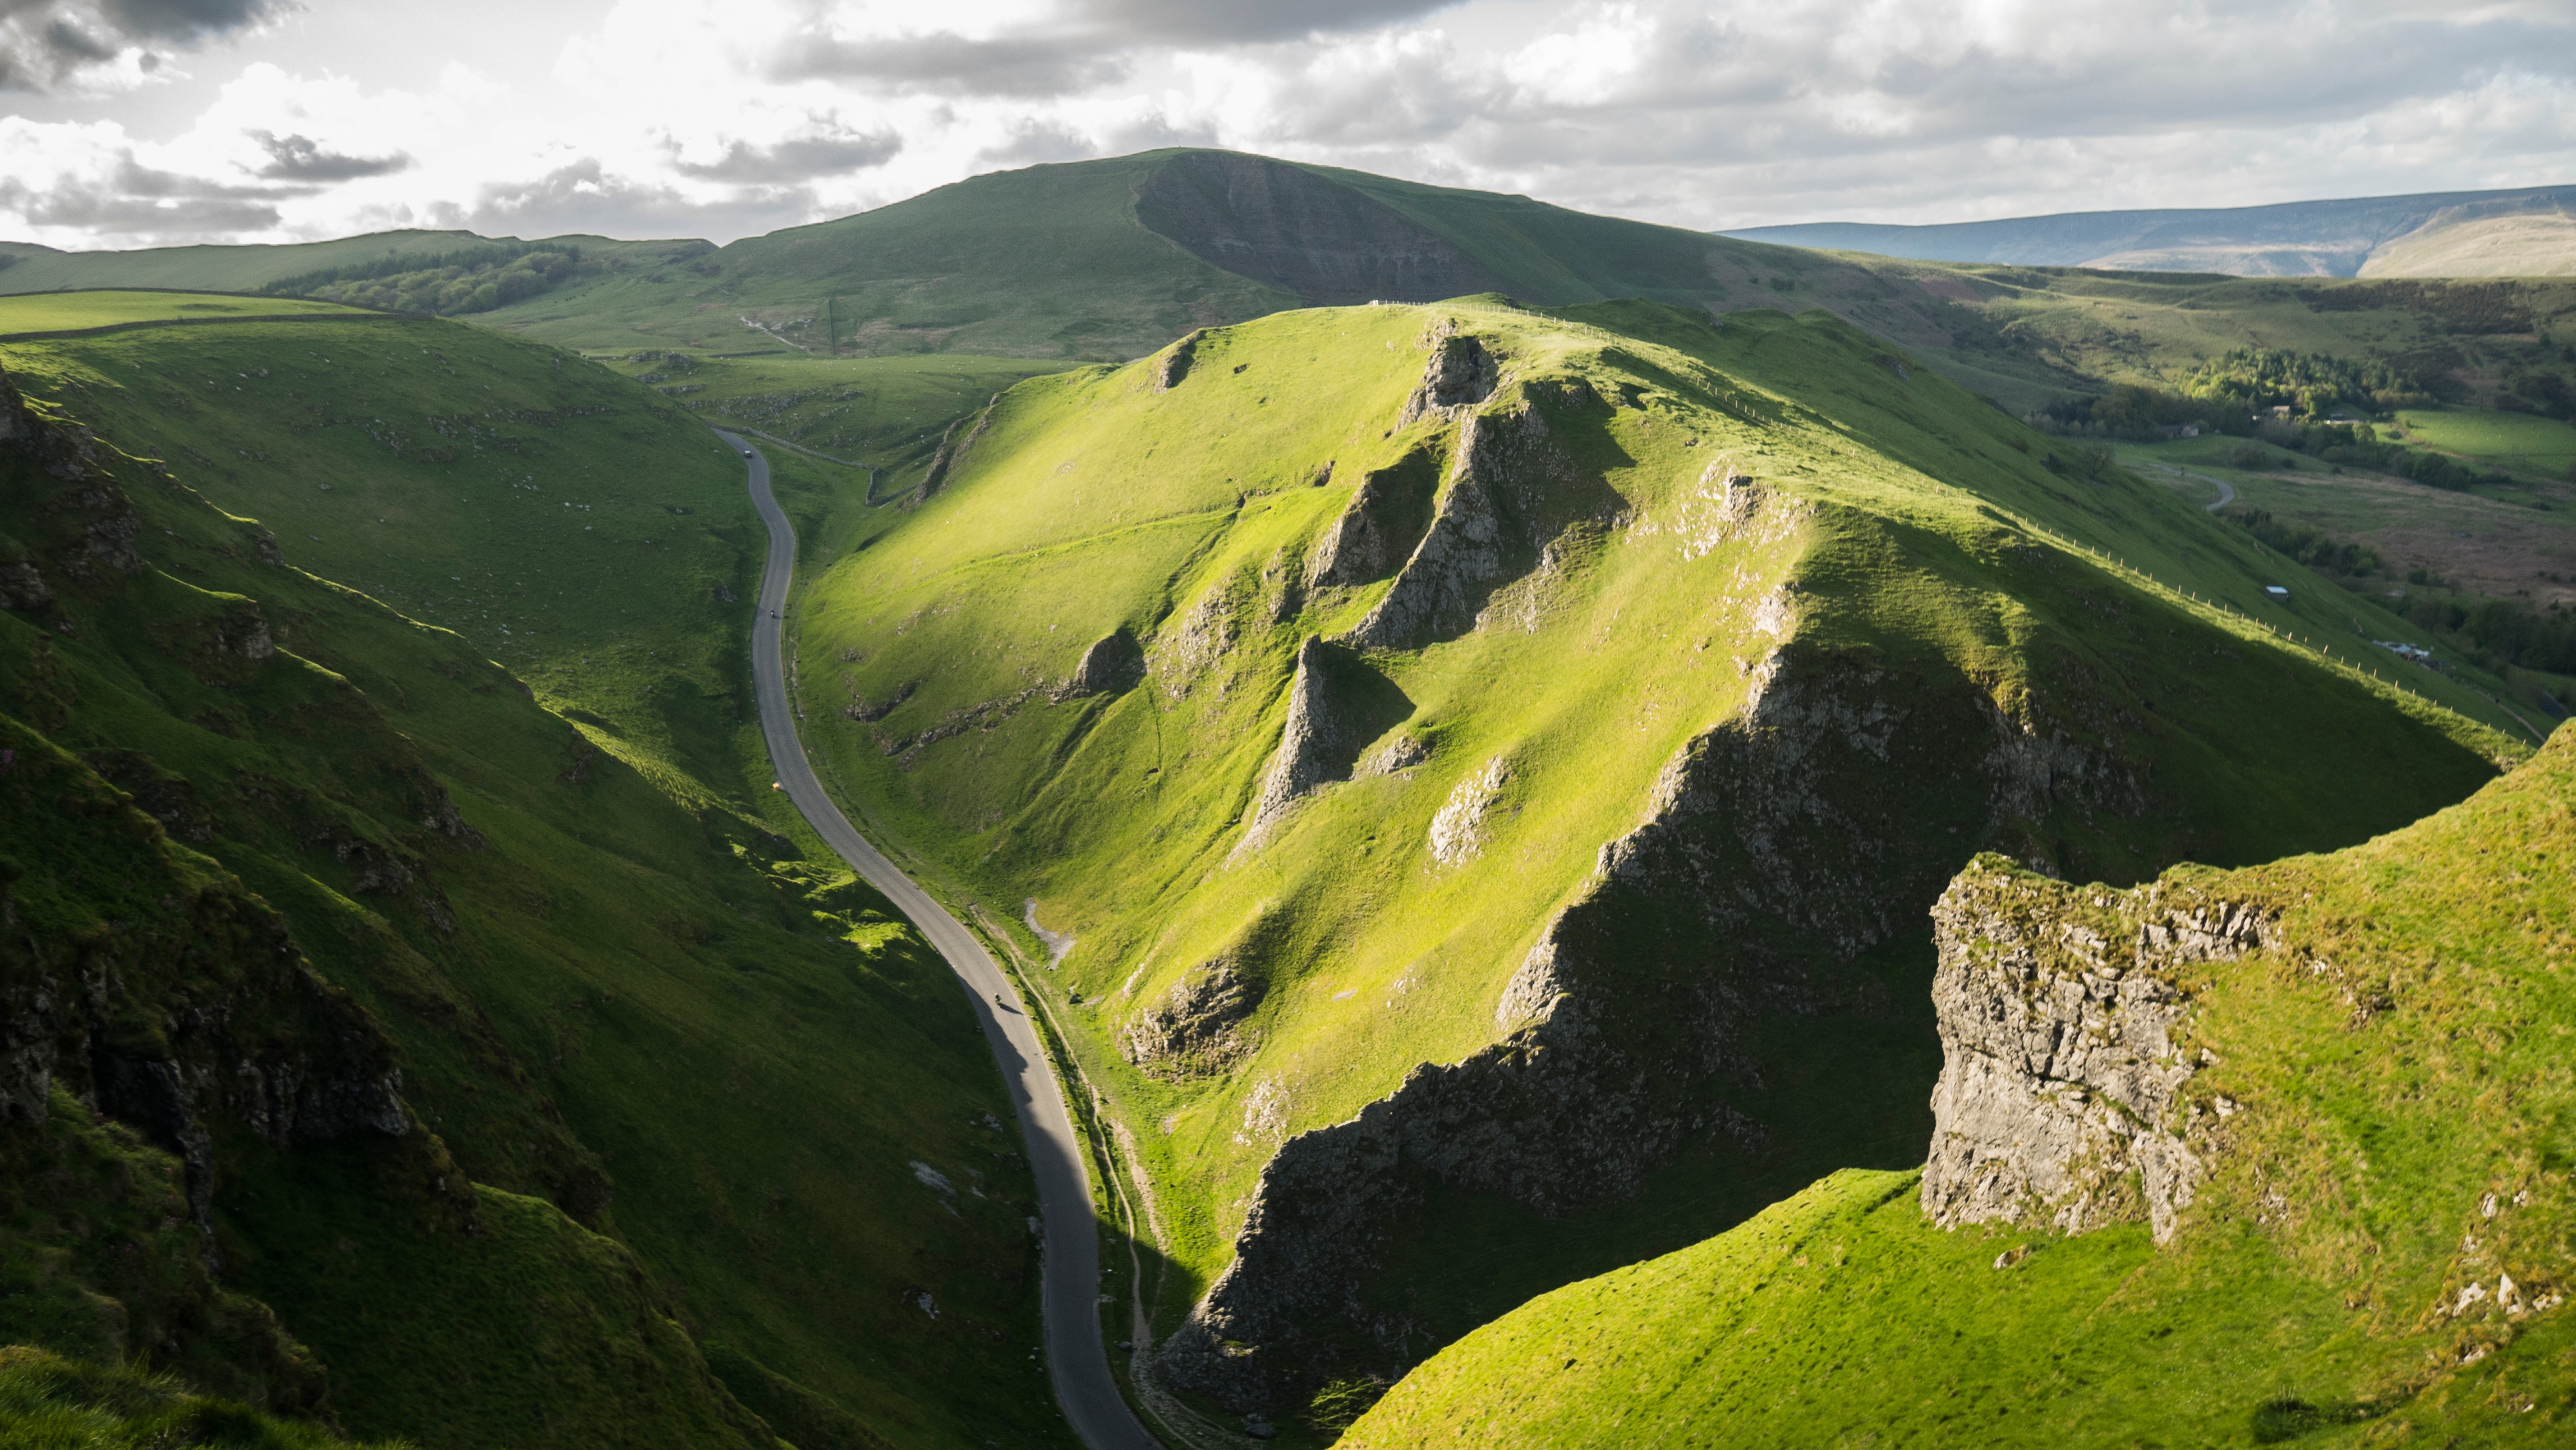
landscape, nature, wilderness, mountain, meadow, hill, lake, adventure, valley, mountain range, cliff, green, fjord, reservoir, highland, terrain, ridge, alps, plateau, fell, loch, landform, tarn, aerial photography, mountain pass, geographical feature, mountainous landforms